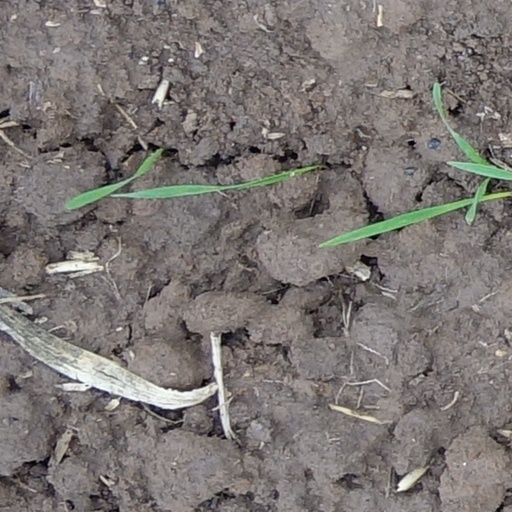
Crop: wheat